Dan Currie

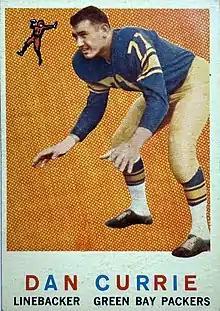
Currie's 1959 Topps card

Daniel George Currie (June 27, 1935 – September 11, 2017) was an American football player in the National Football League (NFL). He played linebacker for nine seasons with the Green Bay Packers and Los Angeles Rams.